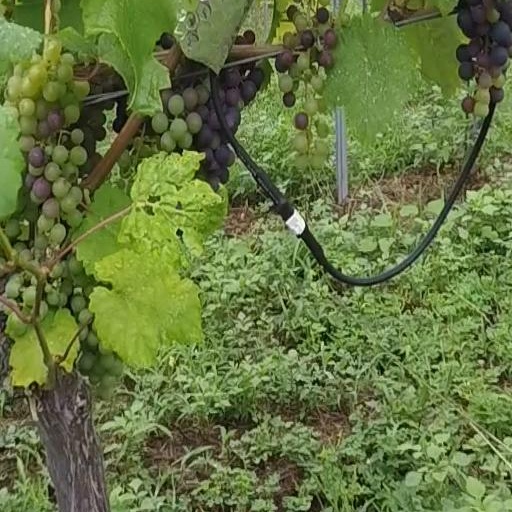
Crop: grape